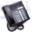
Label: telephone